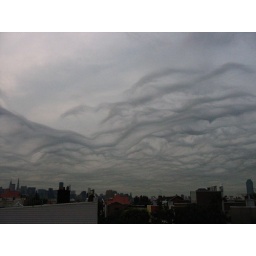
On Sunday, July 27th 2008, the cloud cover over the city created the most surreal sky I've ever seen.